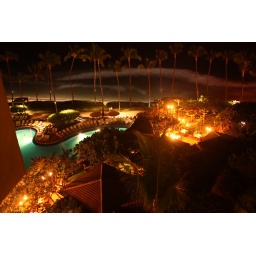
A nighttime view of the Hyatt Regency Maui from our 20th floor balcony in the Atrium Tower.